Thompson submachine gun

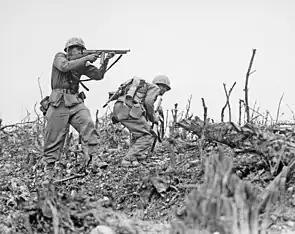
A U.S. Marine fires on a Japanese position using an M1 Thompson submachine gun during an advance on Okinawa in May 1945.

Nationalist China acquired a substantial number of Thompson guns for use against Japanese land forces. They began producing copies of the Thompson in small quantities for use by their armies and militias. In the 1930s, Taiyuan Arsenal (a Chinese weapons manufacturer) produced copies of the Thompson for Yan Xishan, the then warlord of Shanxi province.